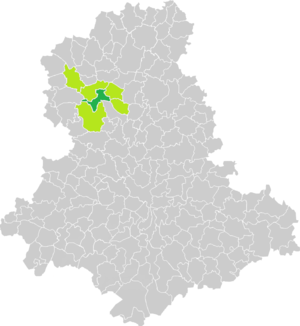
Carte de situation de la commune de Bellac (en vert foncé) dans le votre Canton (en vert clair) sur une carte des communes de la Haute-Vienne
Bellac est une commune française située dans le département de la Haute-Vienne, en région Nouvelle-Aquitaine. Bellac est une des sous-préfectures du département : son arrondissement couvre huit cantons et 63 communes.